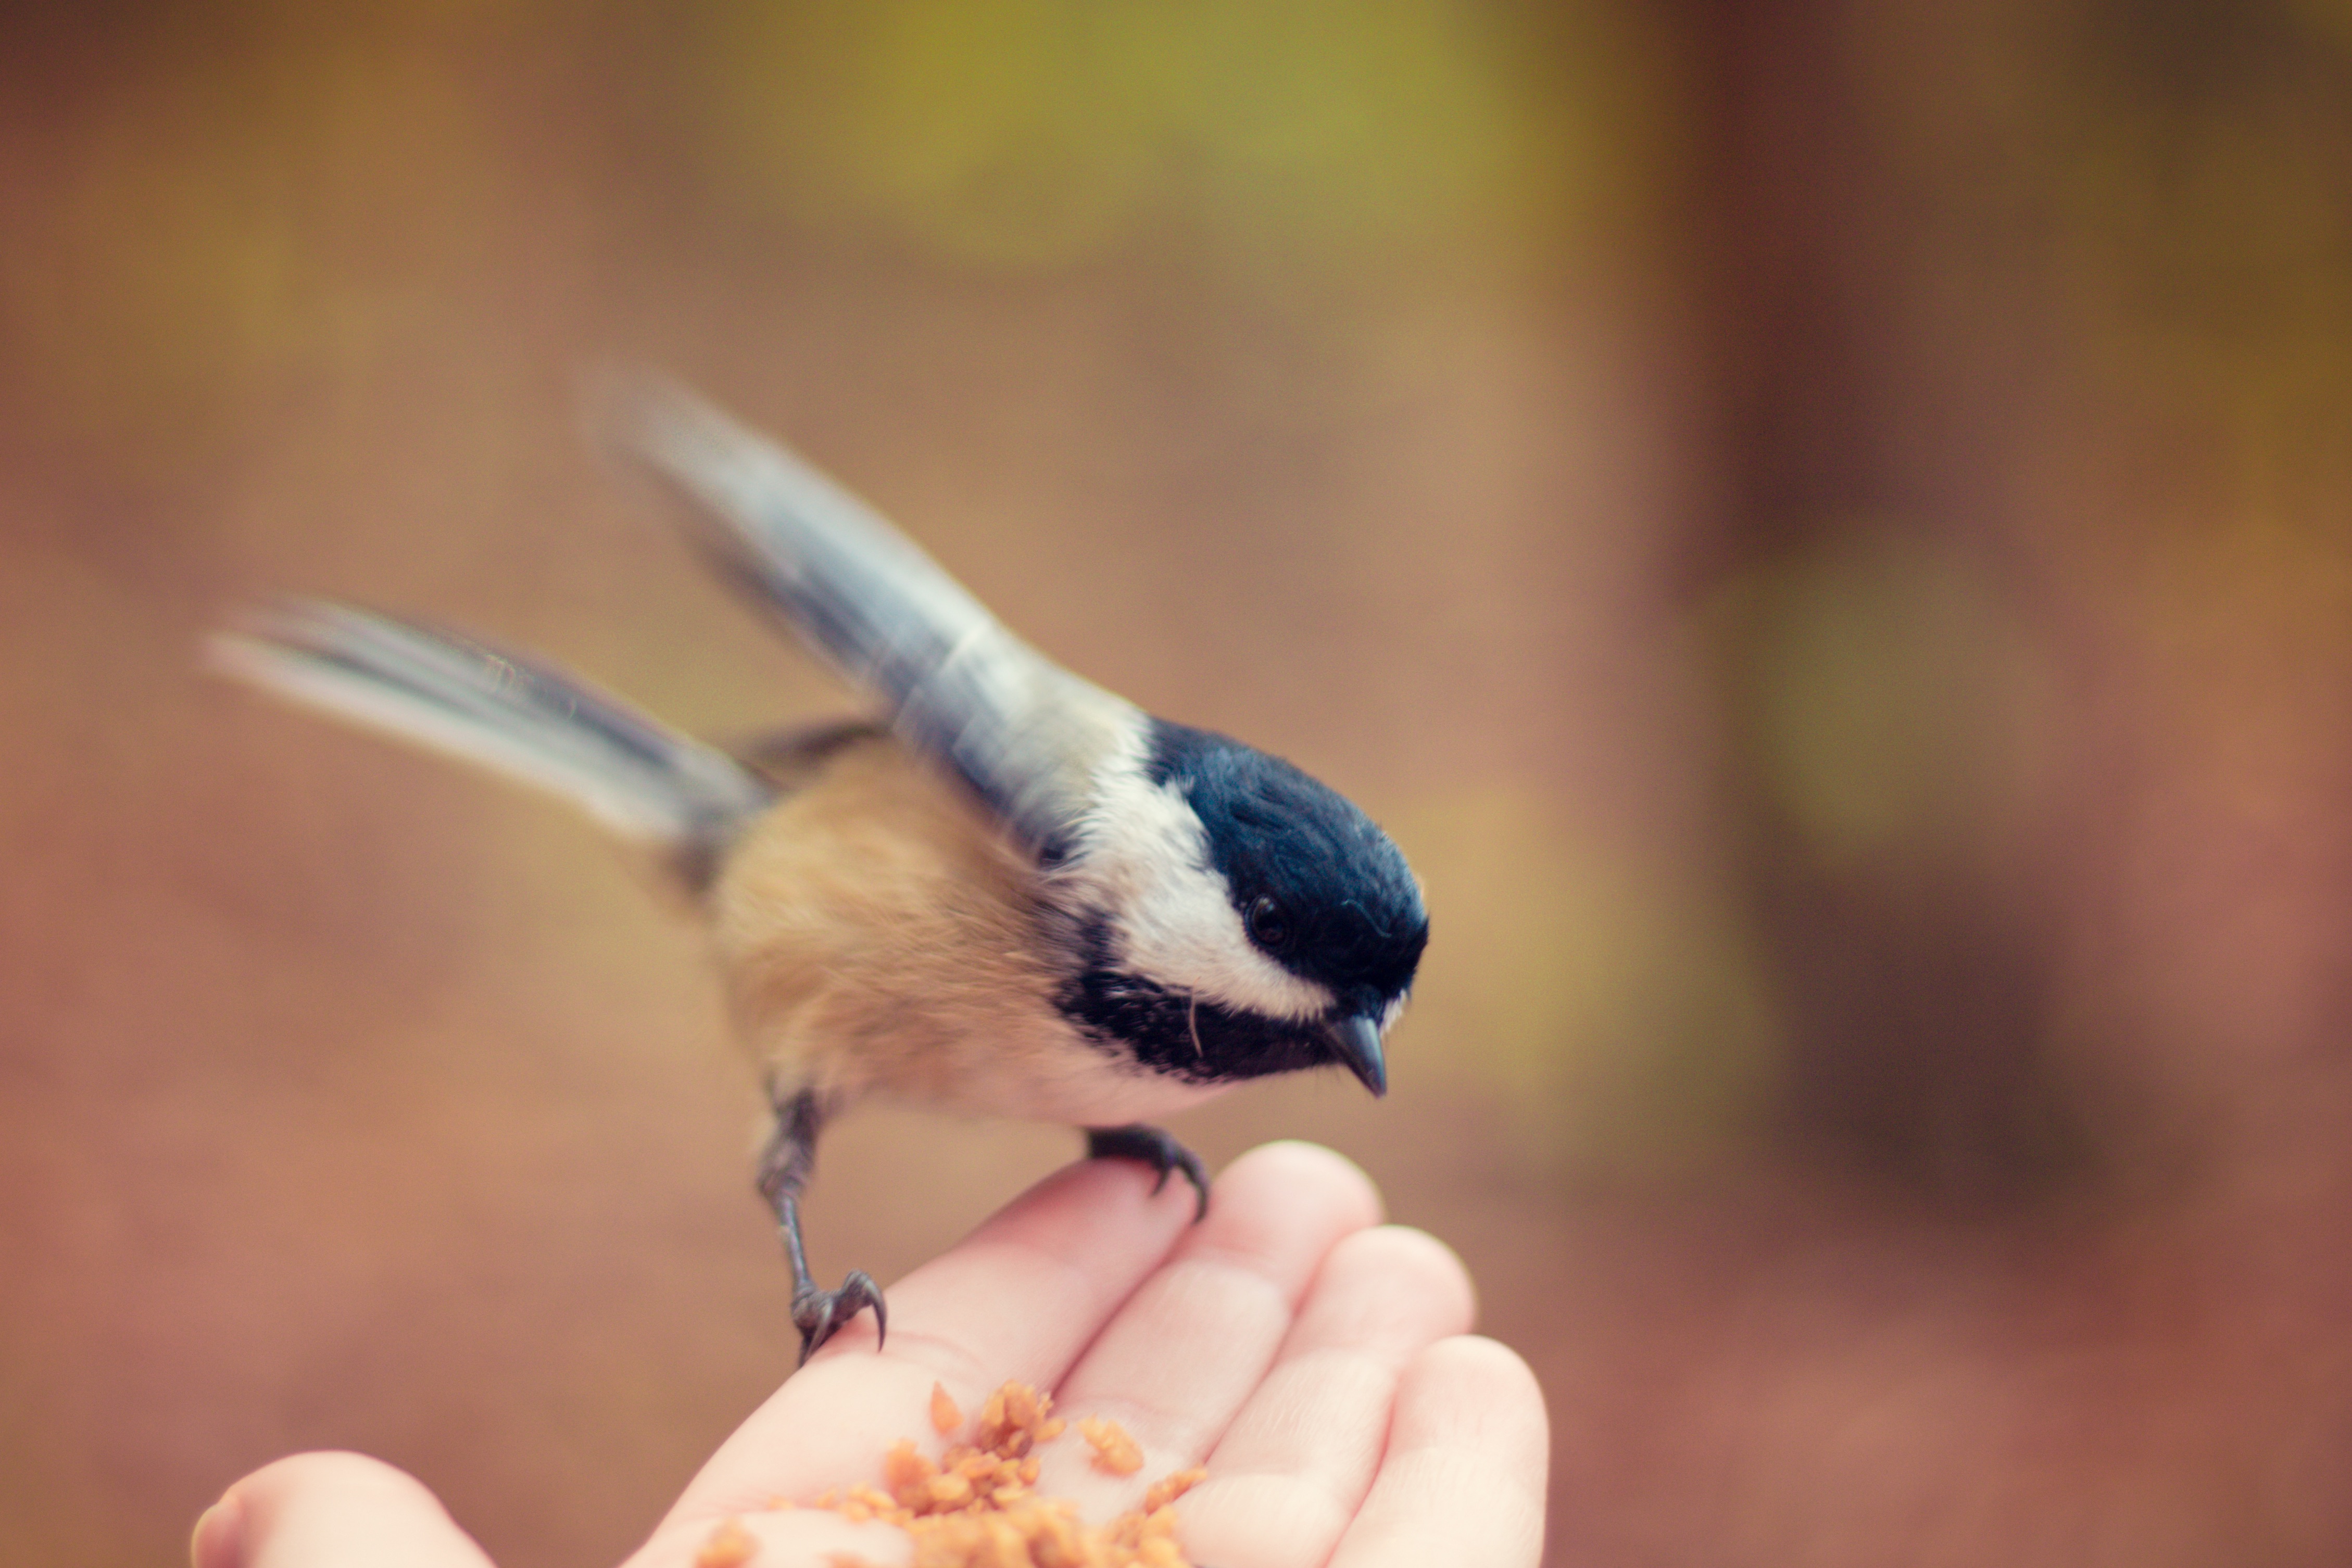
branch, bird, wing, wildlife, beak, hummingbird, fauna, close up, vertebrate, chickadee, macro photography, perching bird